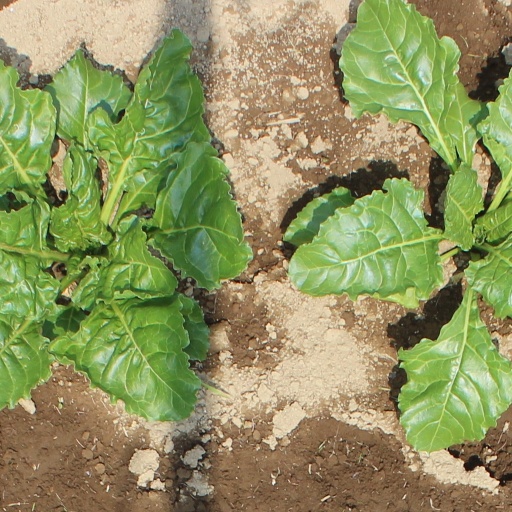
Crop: sugar beet